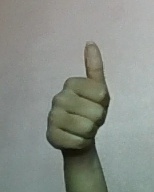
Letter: aleff